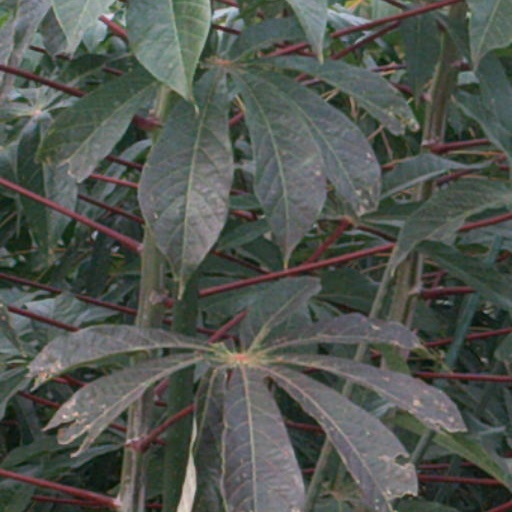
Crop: cassava